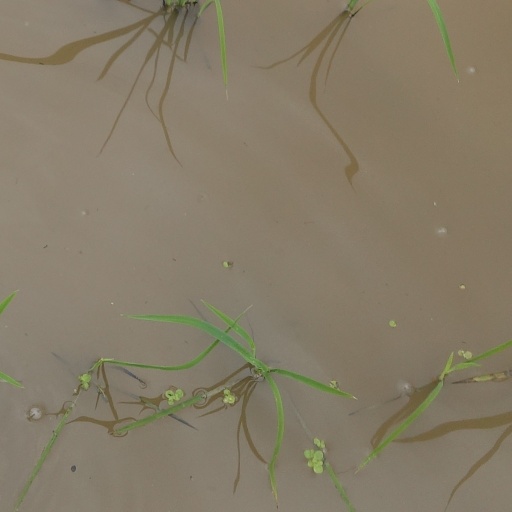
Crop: rice